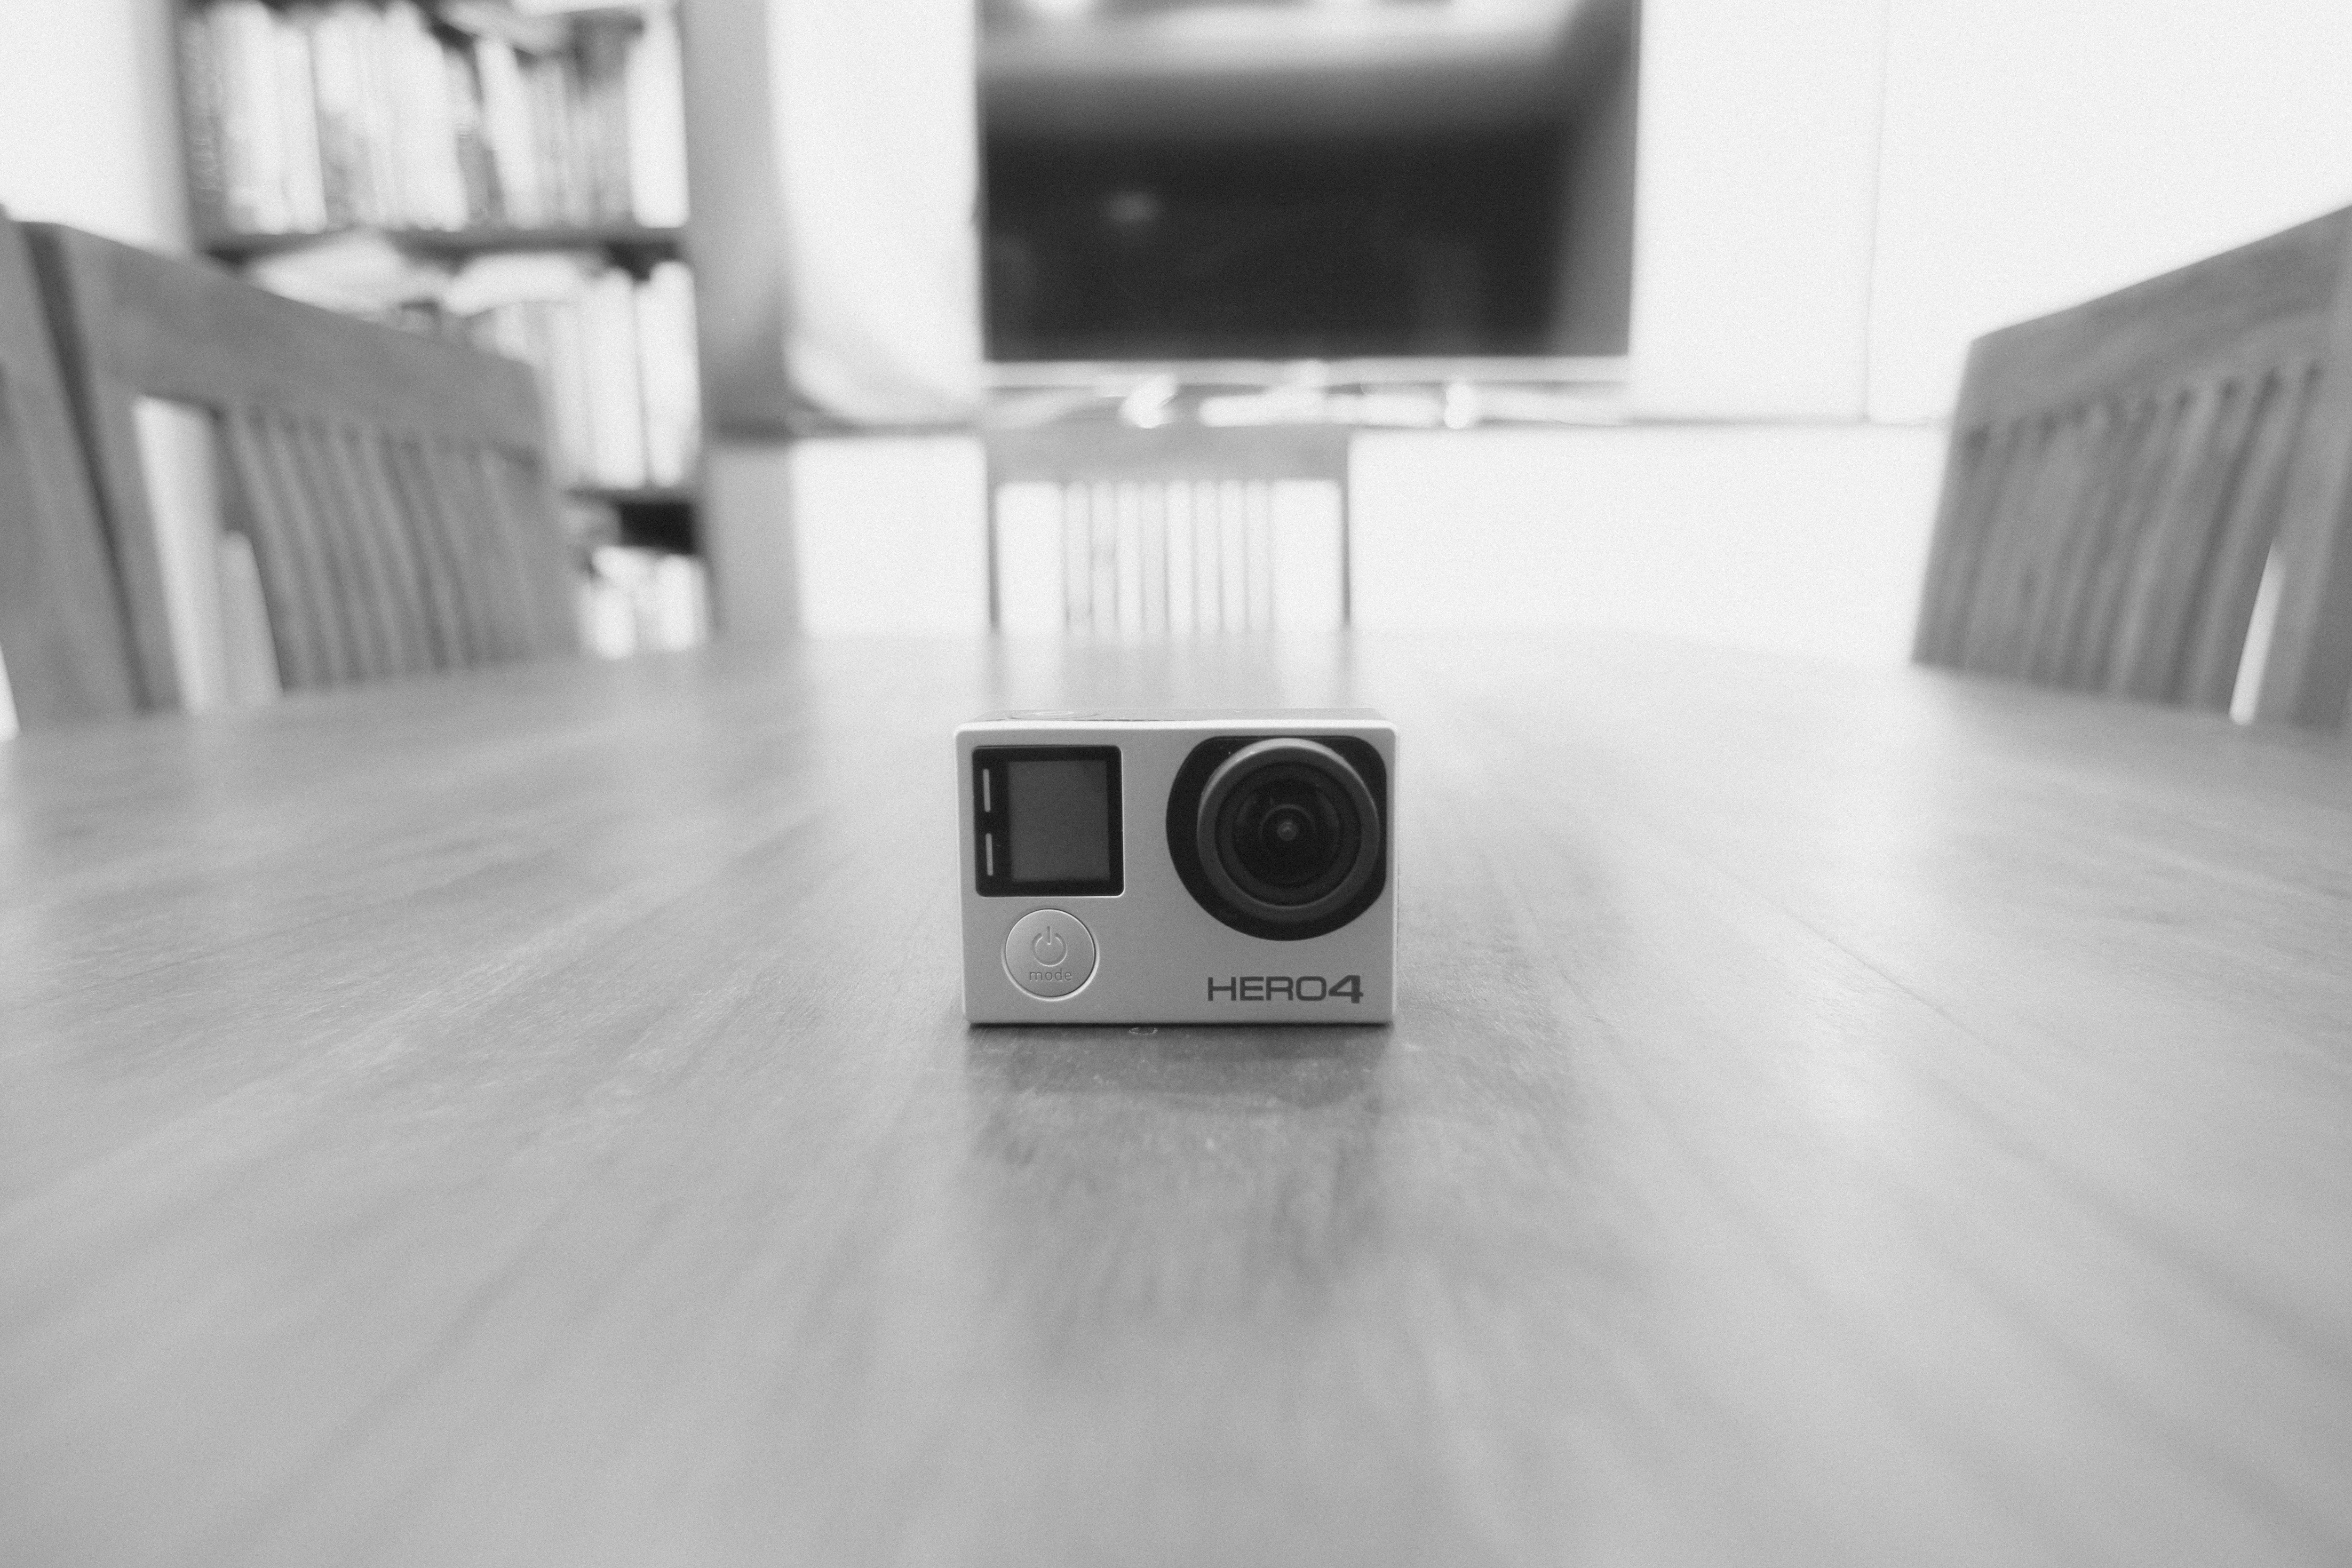
black and white, white, camera, photography, black, monochrome, digital camera, design, photograph, monochrome photography, single lens reflex camera, cameras optics